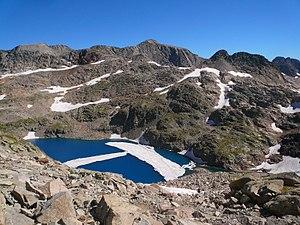
Le massif de Perdiguère, ou massif du Luchonnais, est un massif de montagne de la chaîne des Pyrénées, dans les départements de la Haute-Garonne et des Hautes-Pyrénées en région Occitanie côté France, et dans la province de Huesca dans la communauté autonome d'Aragon côté Espagne. Il se situe sur la frontière entre la France et l'Espagne, ainsi que la ligne de partage des eaux entre le bassin de la Garonne, qui se déverse dans l'Atlantique côté nord, et le bassin de l'Èbre, qui coule vers la Méditerranée côté sud.